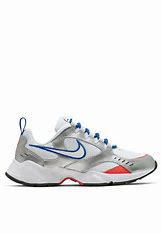
Brand: Nike
Model: Air Heights